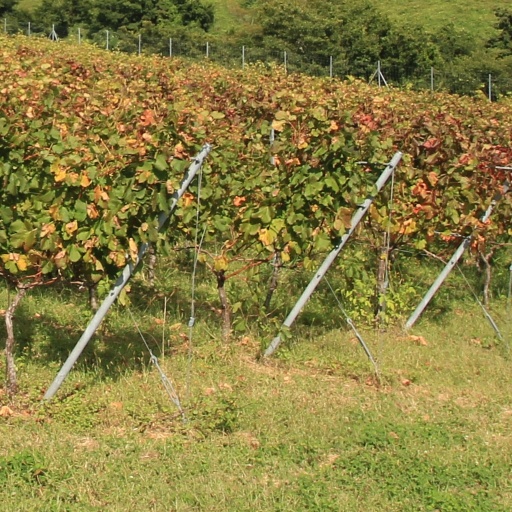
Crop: grape